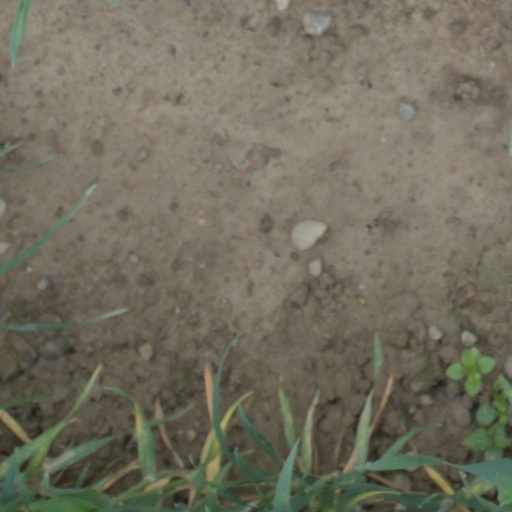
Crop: wheat